Pon Sivakumaran

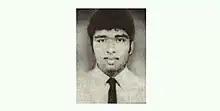

Ponnuthurai Sivakumaran (26 September 1950 – 5 June 1974) was a Sri Lankan Tamil rebel and the first Tamil militant to commit suicide by swallowing cyanide.